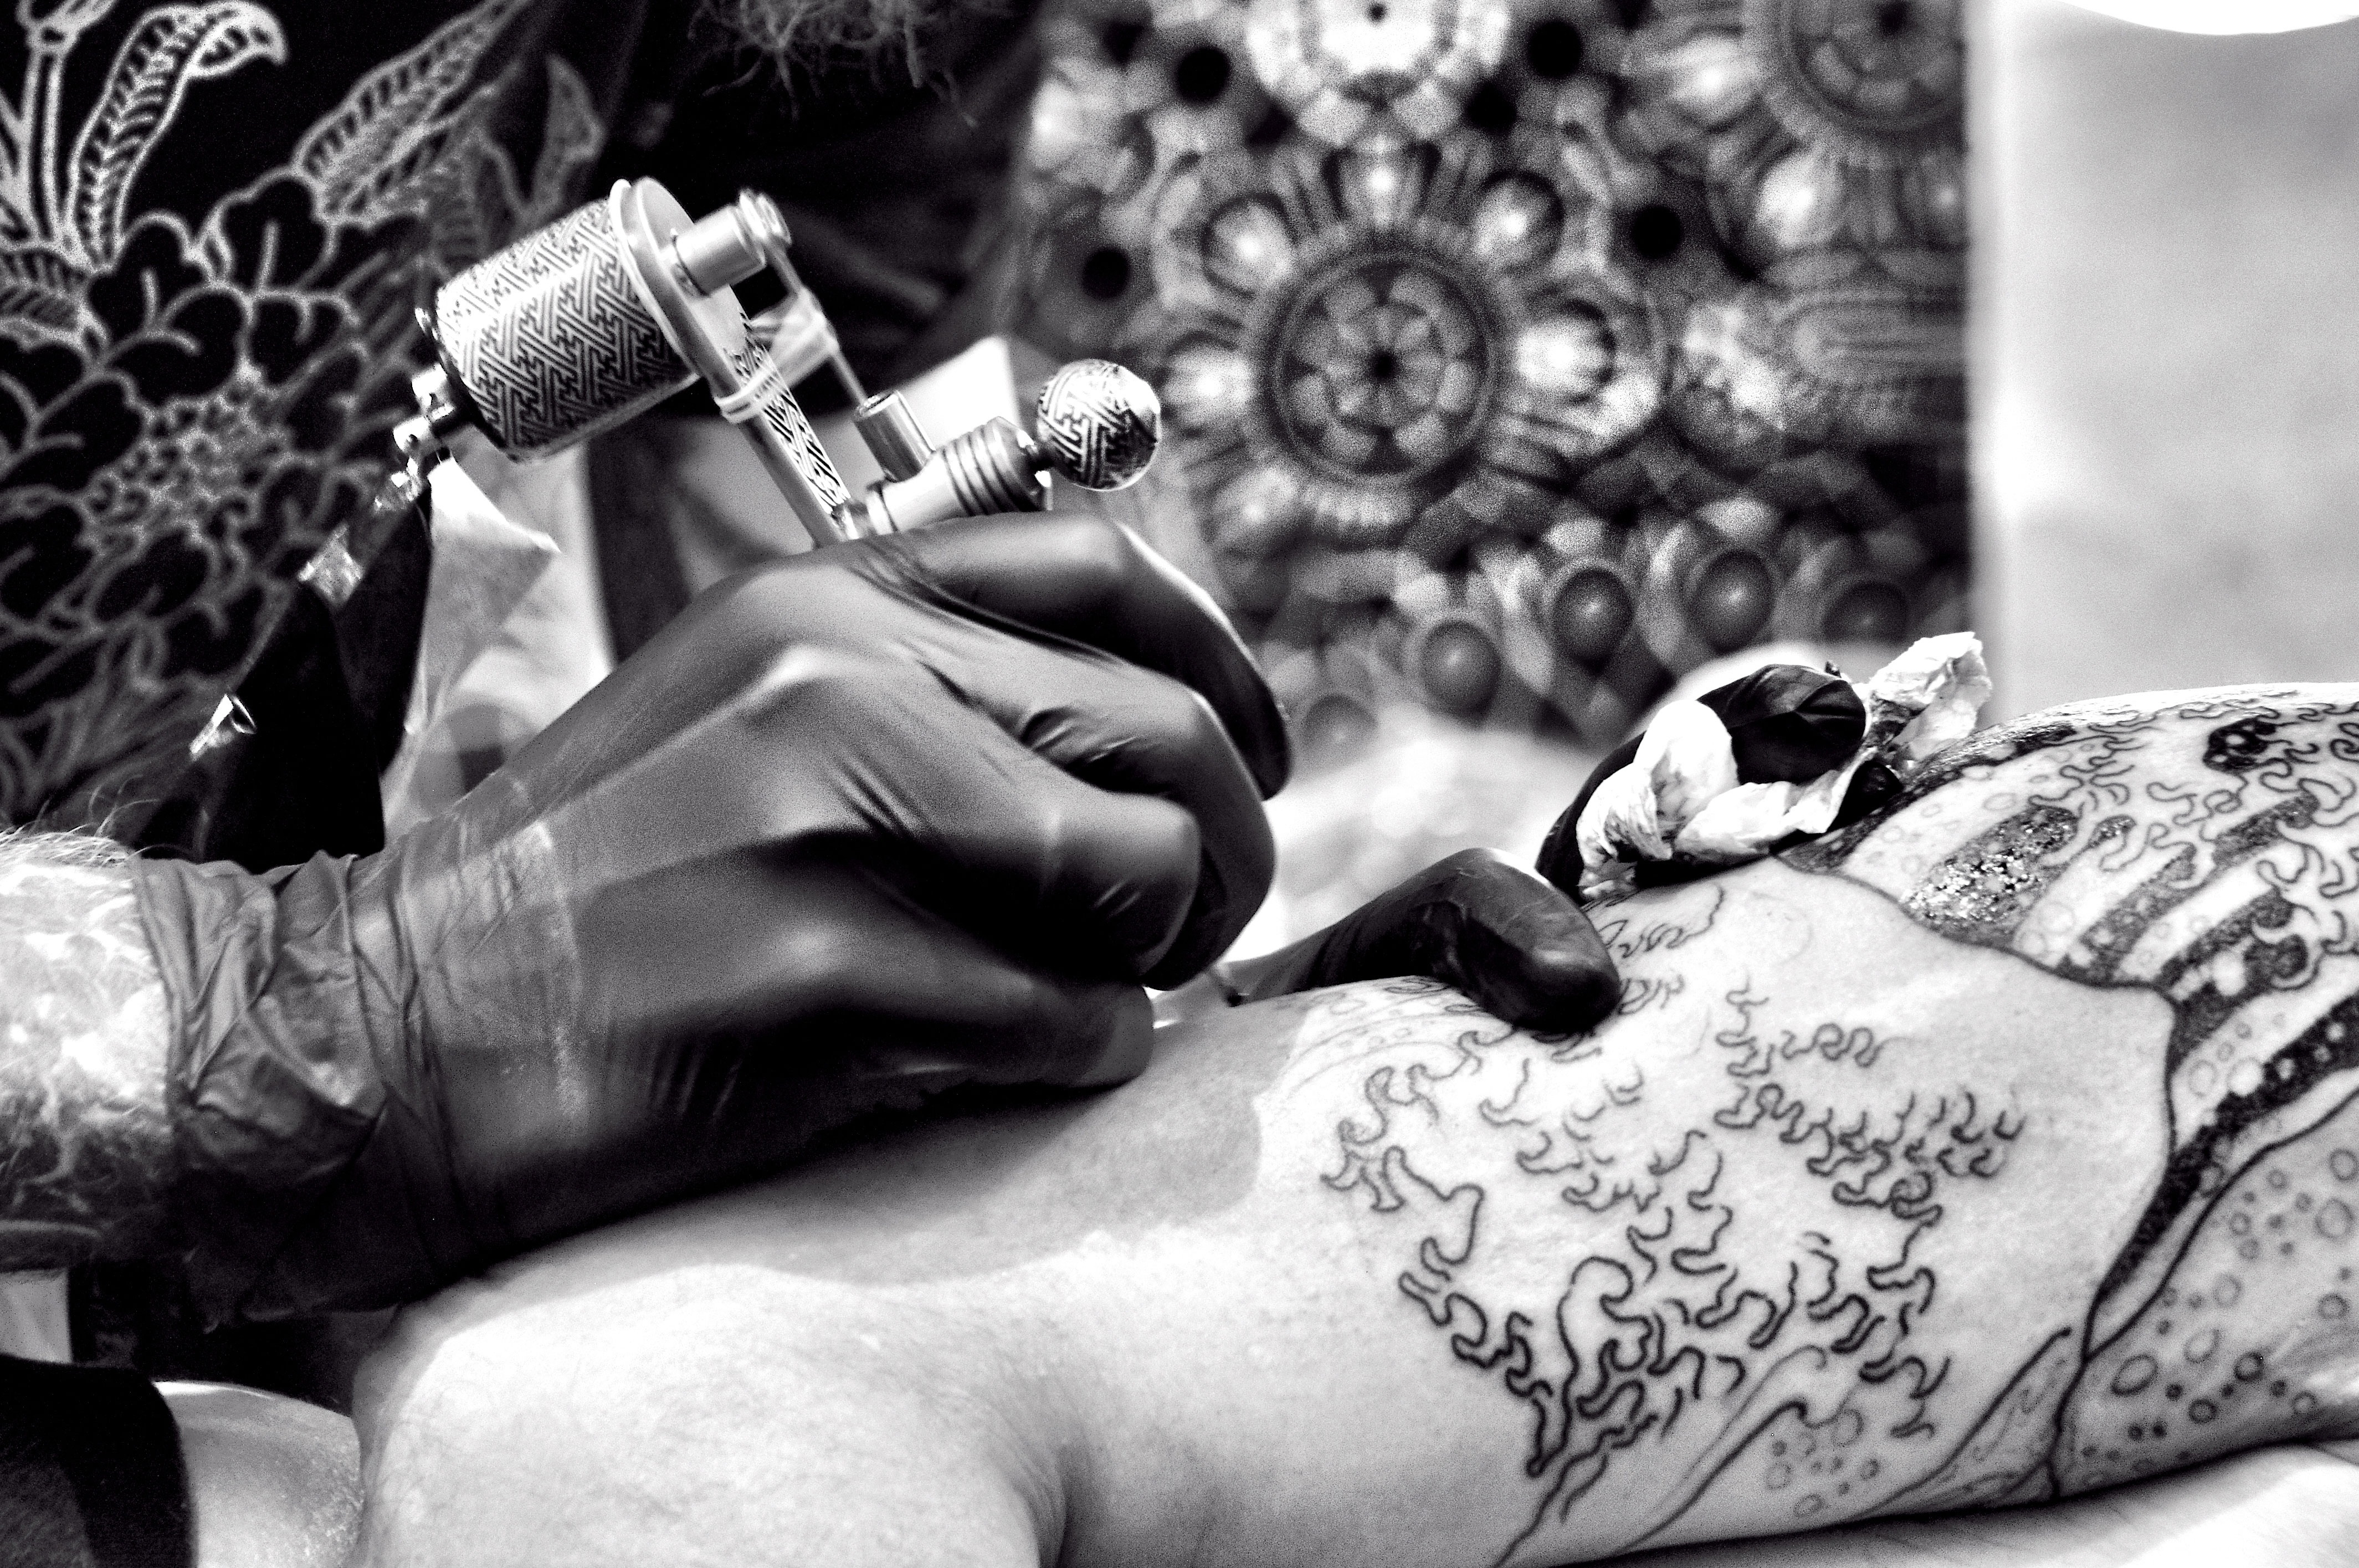
black and white, photography, photo, model, tattoo, fashion, monochrome, photograph, beauty, tattoos, nero, photo shoot, article, monochrome photography, art body, florence touch convention, ftc, b6w